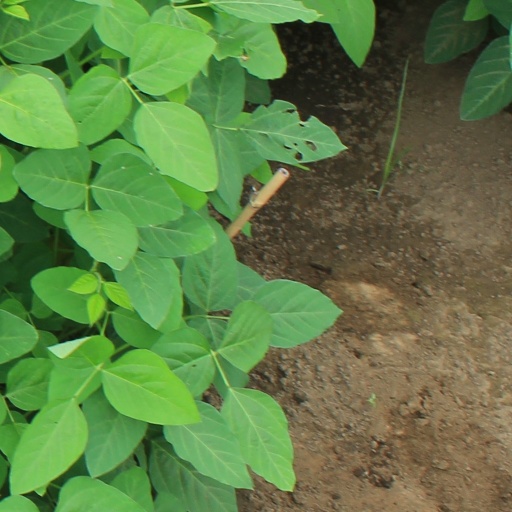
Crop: soybean